SS Boniface (1928)

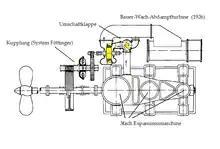
Plan of a triple-expansion piston engine with Bauer-Wach exhaust turbine system. Yellow marks the turbine rotor and the diverter valve. The Föttinger fluid coupling is between the intermediate gears.

Turbines do not run in reverse. Bauer and Wach fitted a diverter valve on the pipe taking steam from the low-pressure cylinder to the turbine. For the ship to go astern, the valve was switched to bypass the turbine and send the exhaust steam straight to the condenser. The piston engine could then be reversed, and the turbine would idle on its shaft.